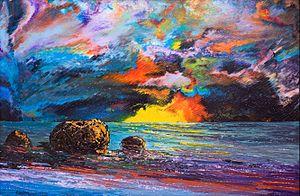
Parc Tairona II - 61 X 92 cm - Acrylique sur toile - Mouvement carsonisme
Charles Carson, né à Montréal, province de Québec, le 13 mars 1957 est un peintre et sculpteur canadien.